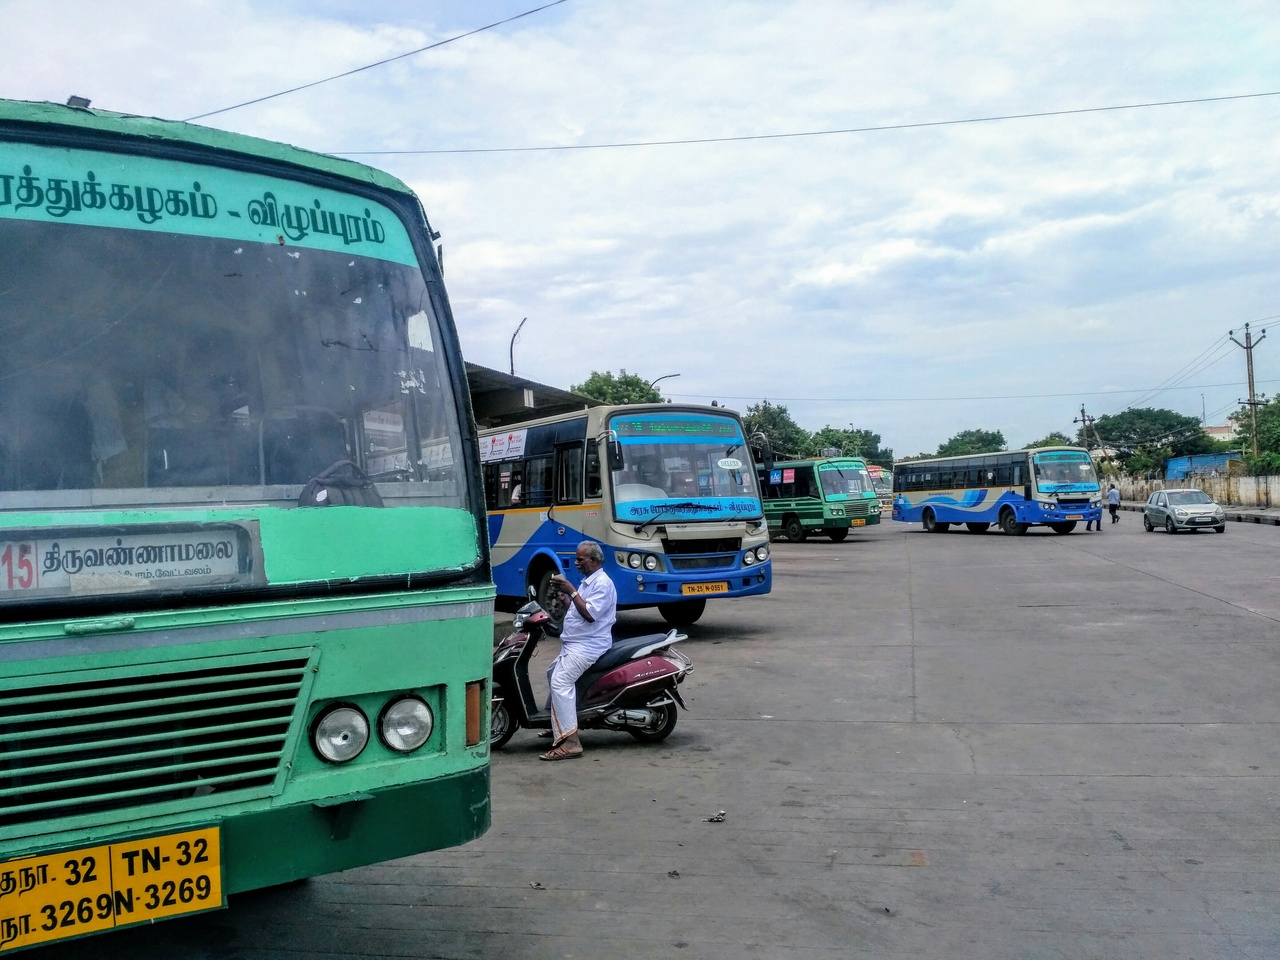
விழுப்புரம் பேருந்து நிலையத்தின் உட்பகுதி..